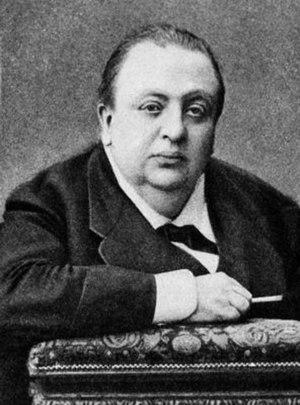
Alexis Nikolaïevitch Apoukhtine est un nouvelliste, romancier et poète russe né le 15 novembre 1840 à Bolkhov, gouvernement d'Orel et mort le 17 août 1893 à Saint-Pétersbourg.